Newkirk Viaduct Monument

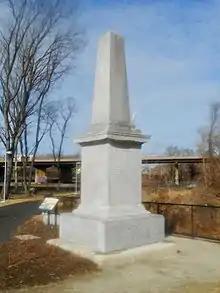
2018 photo

The Newkirk Viaduct Monument (also, Newkirk Monument) is a white marble obelisk in the West Philadelphia neighborhood of Philadelphia, Pennsylvania. It was installed in 1839 to mark the completion of the Newkirk Viaduct, the first permanent railroad bridge over the Schuylkill River. It is inscribed with the names of 51 railroad builders and executives, among other information.